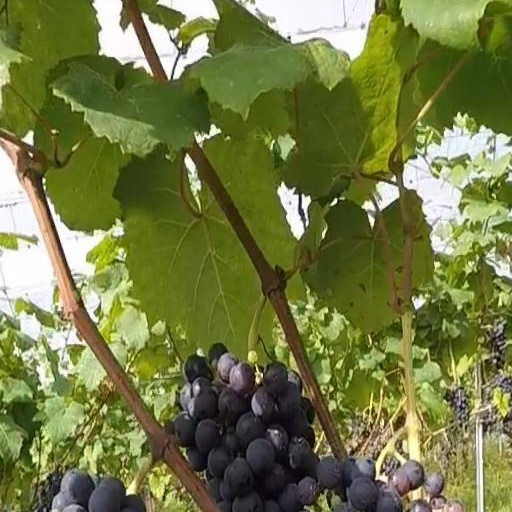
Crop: grape